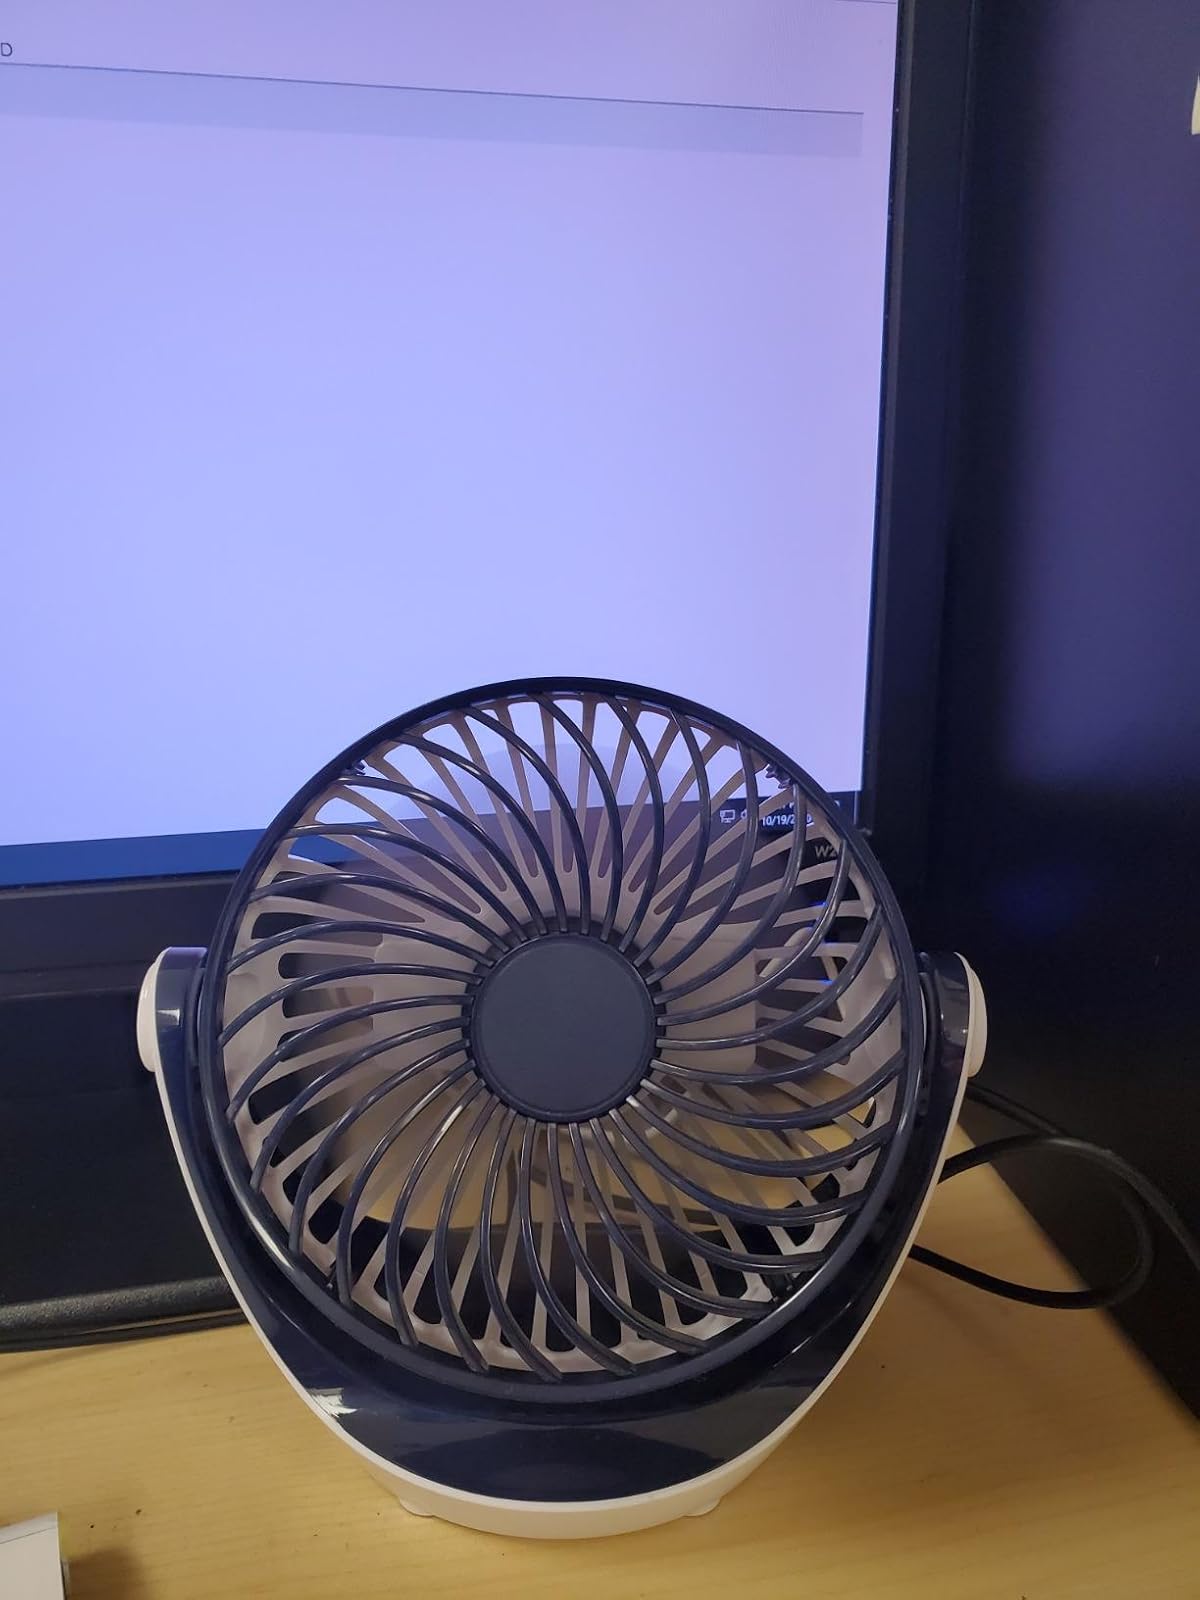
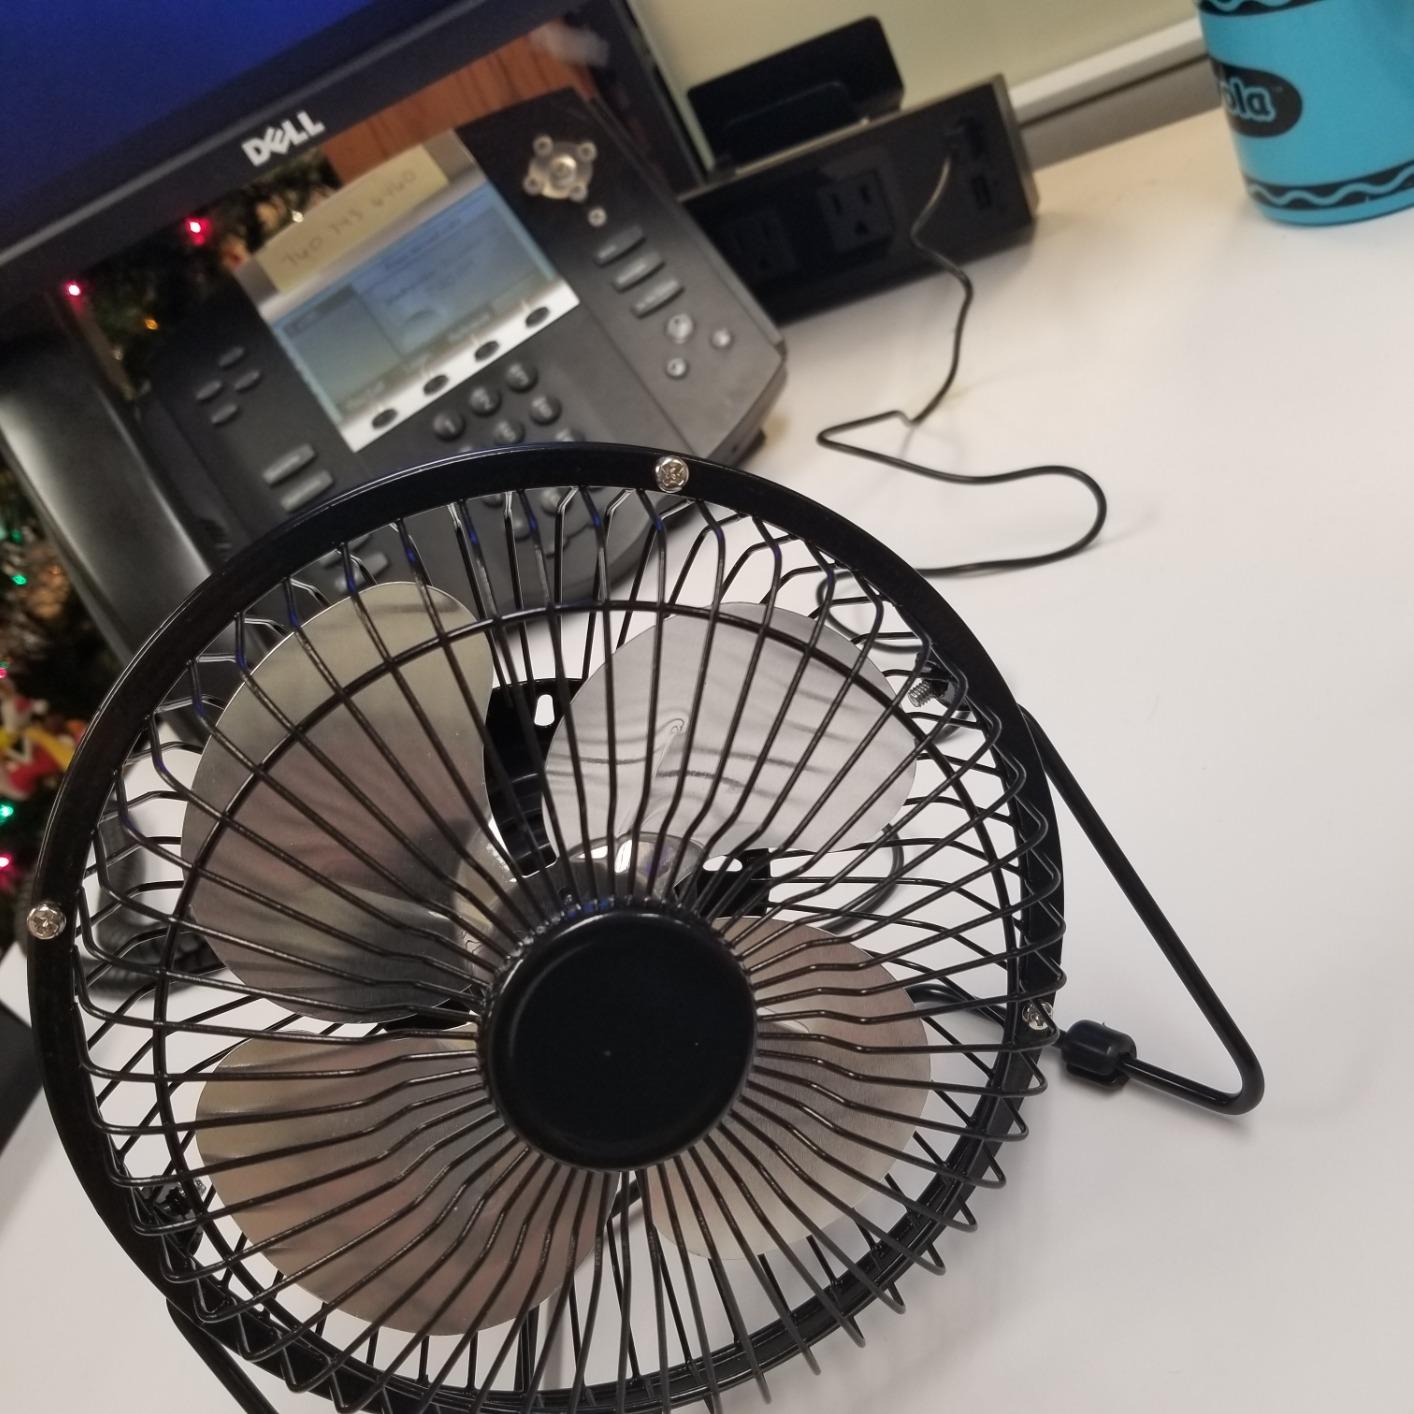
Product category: fan
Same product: no